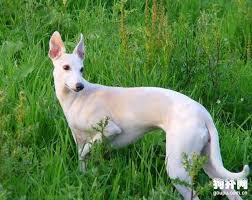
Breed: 234-n000065-whippet